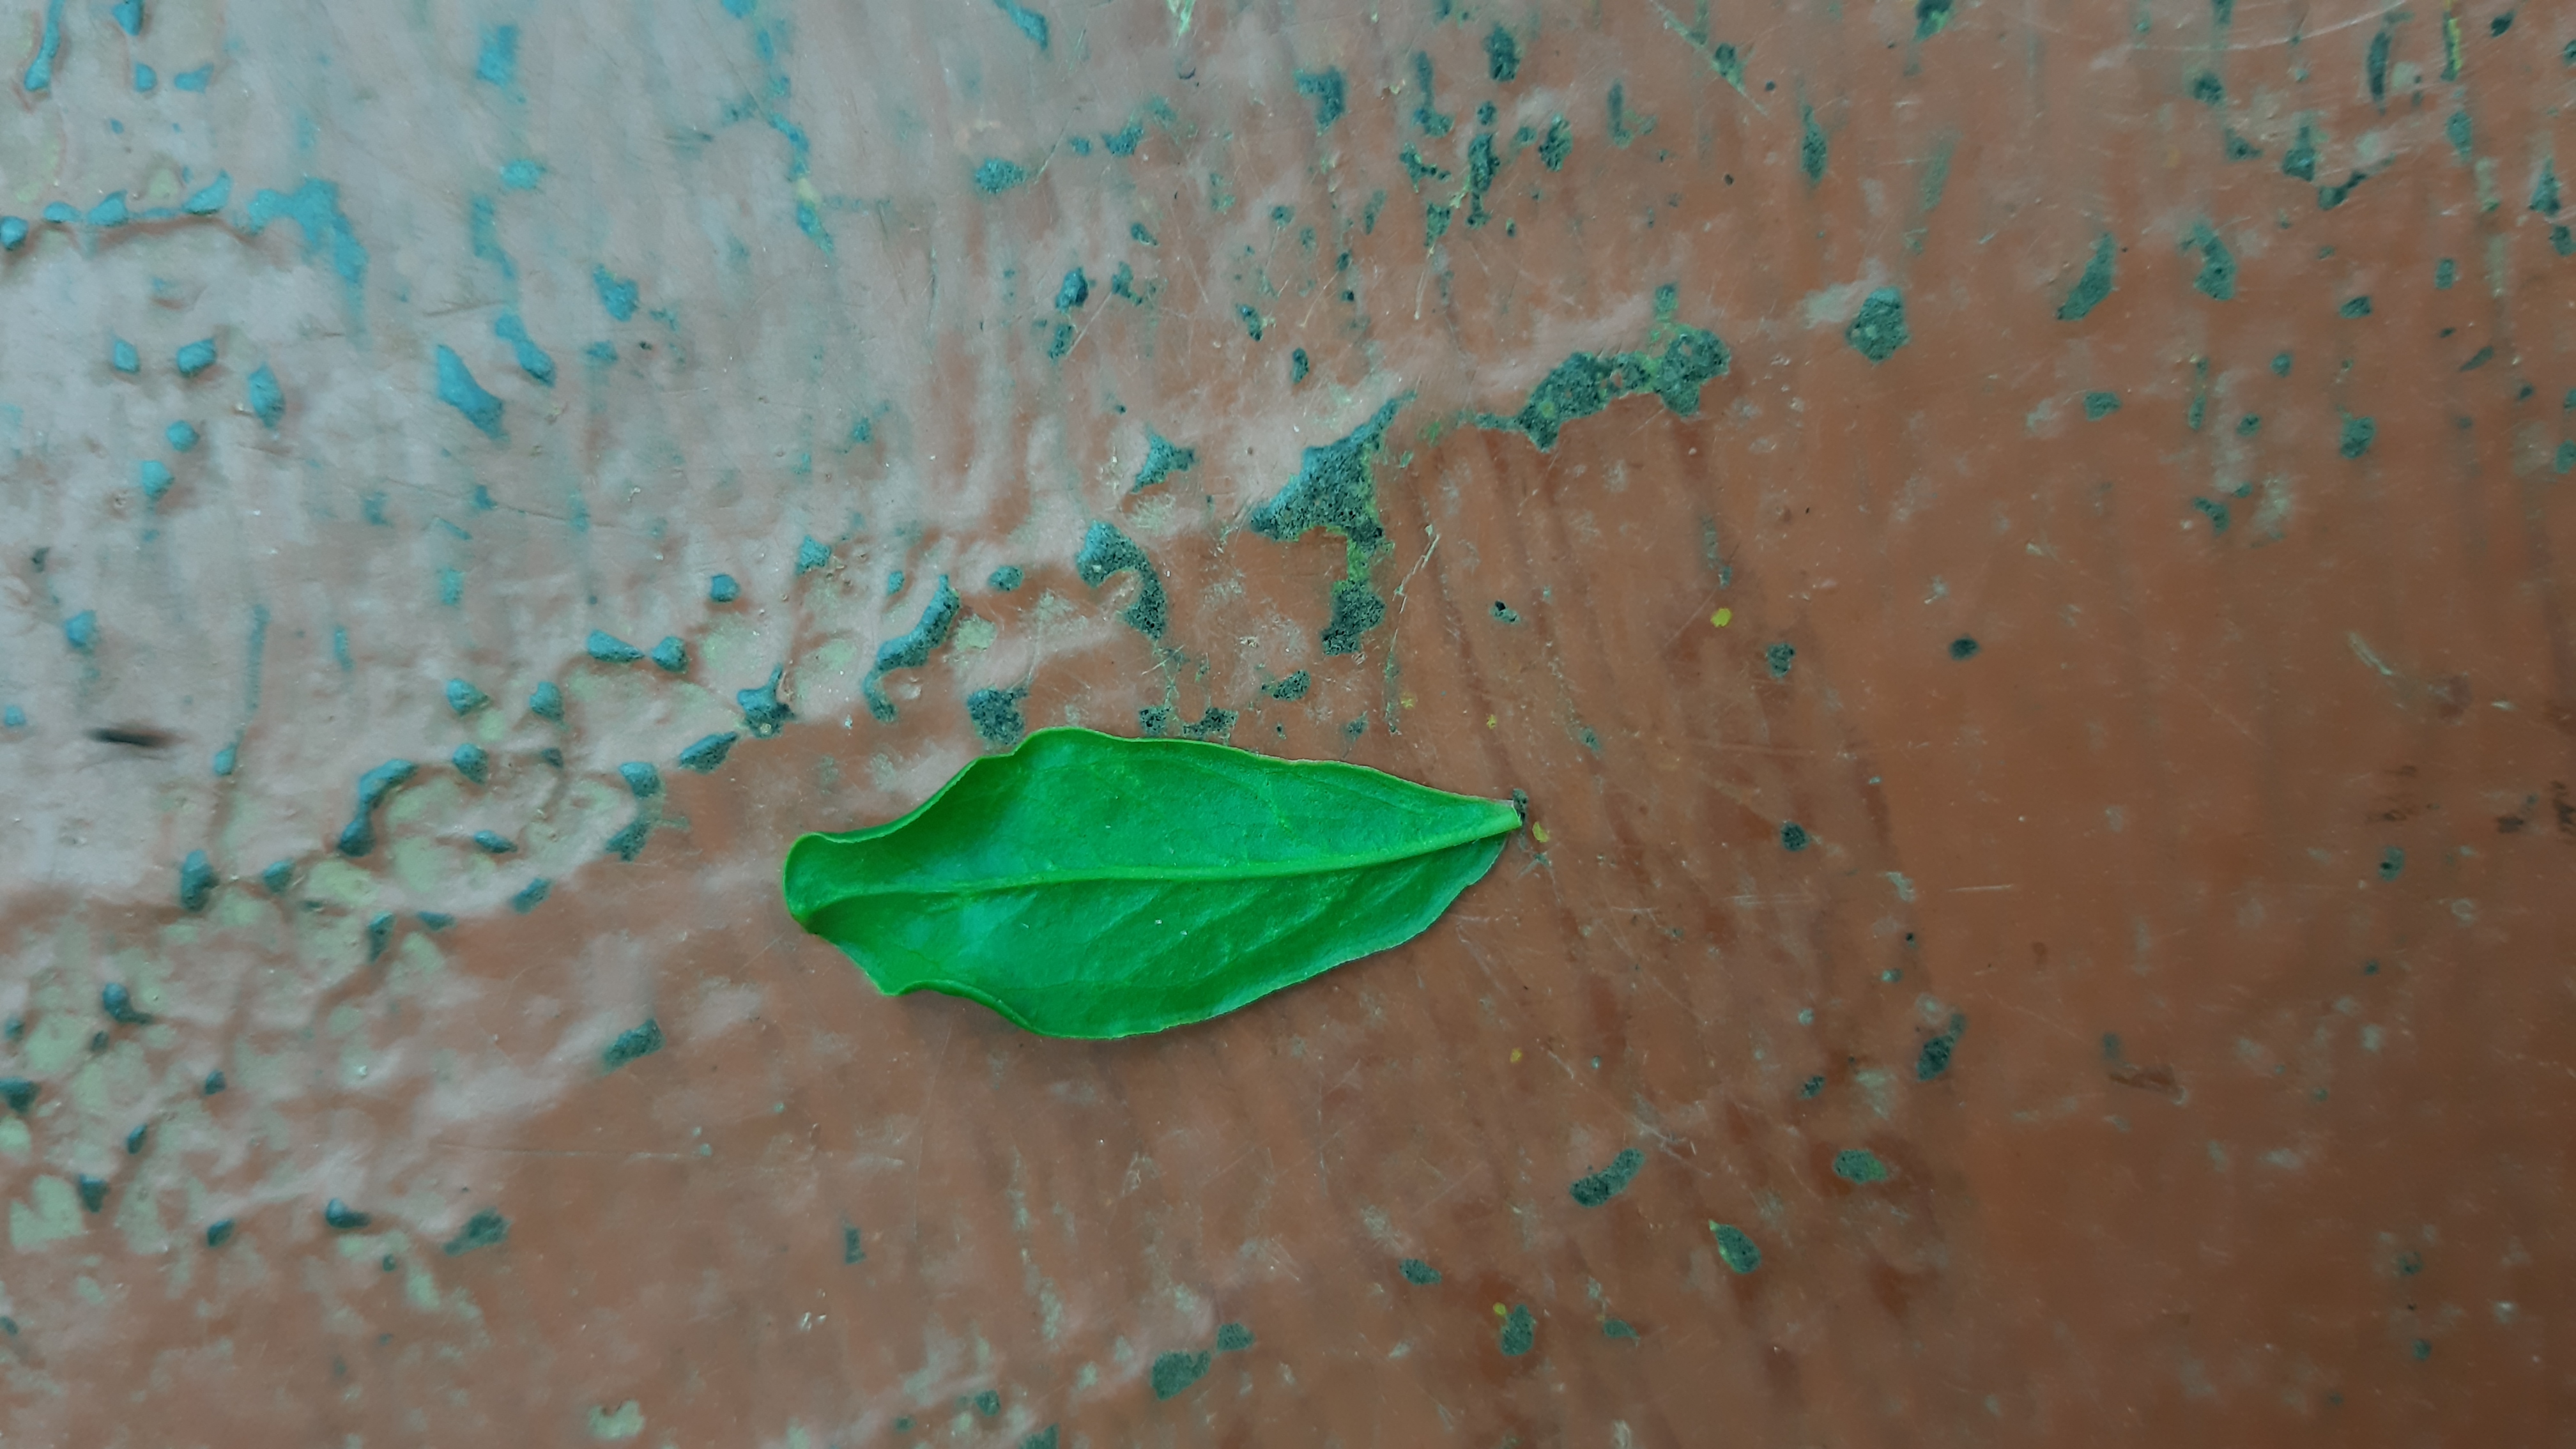
Plant: Pomoegranate